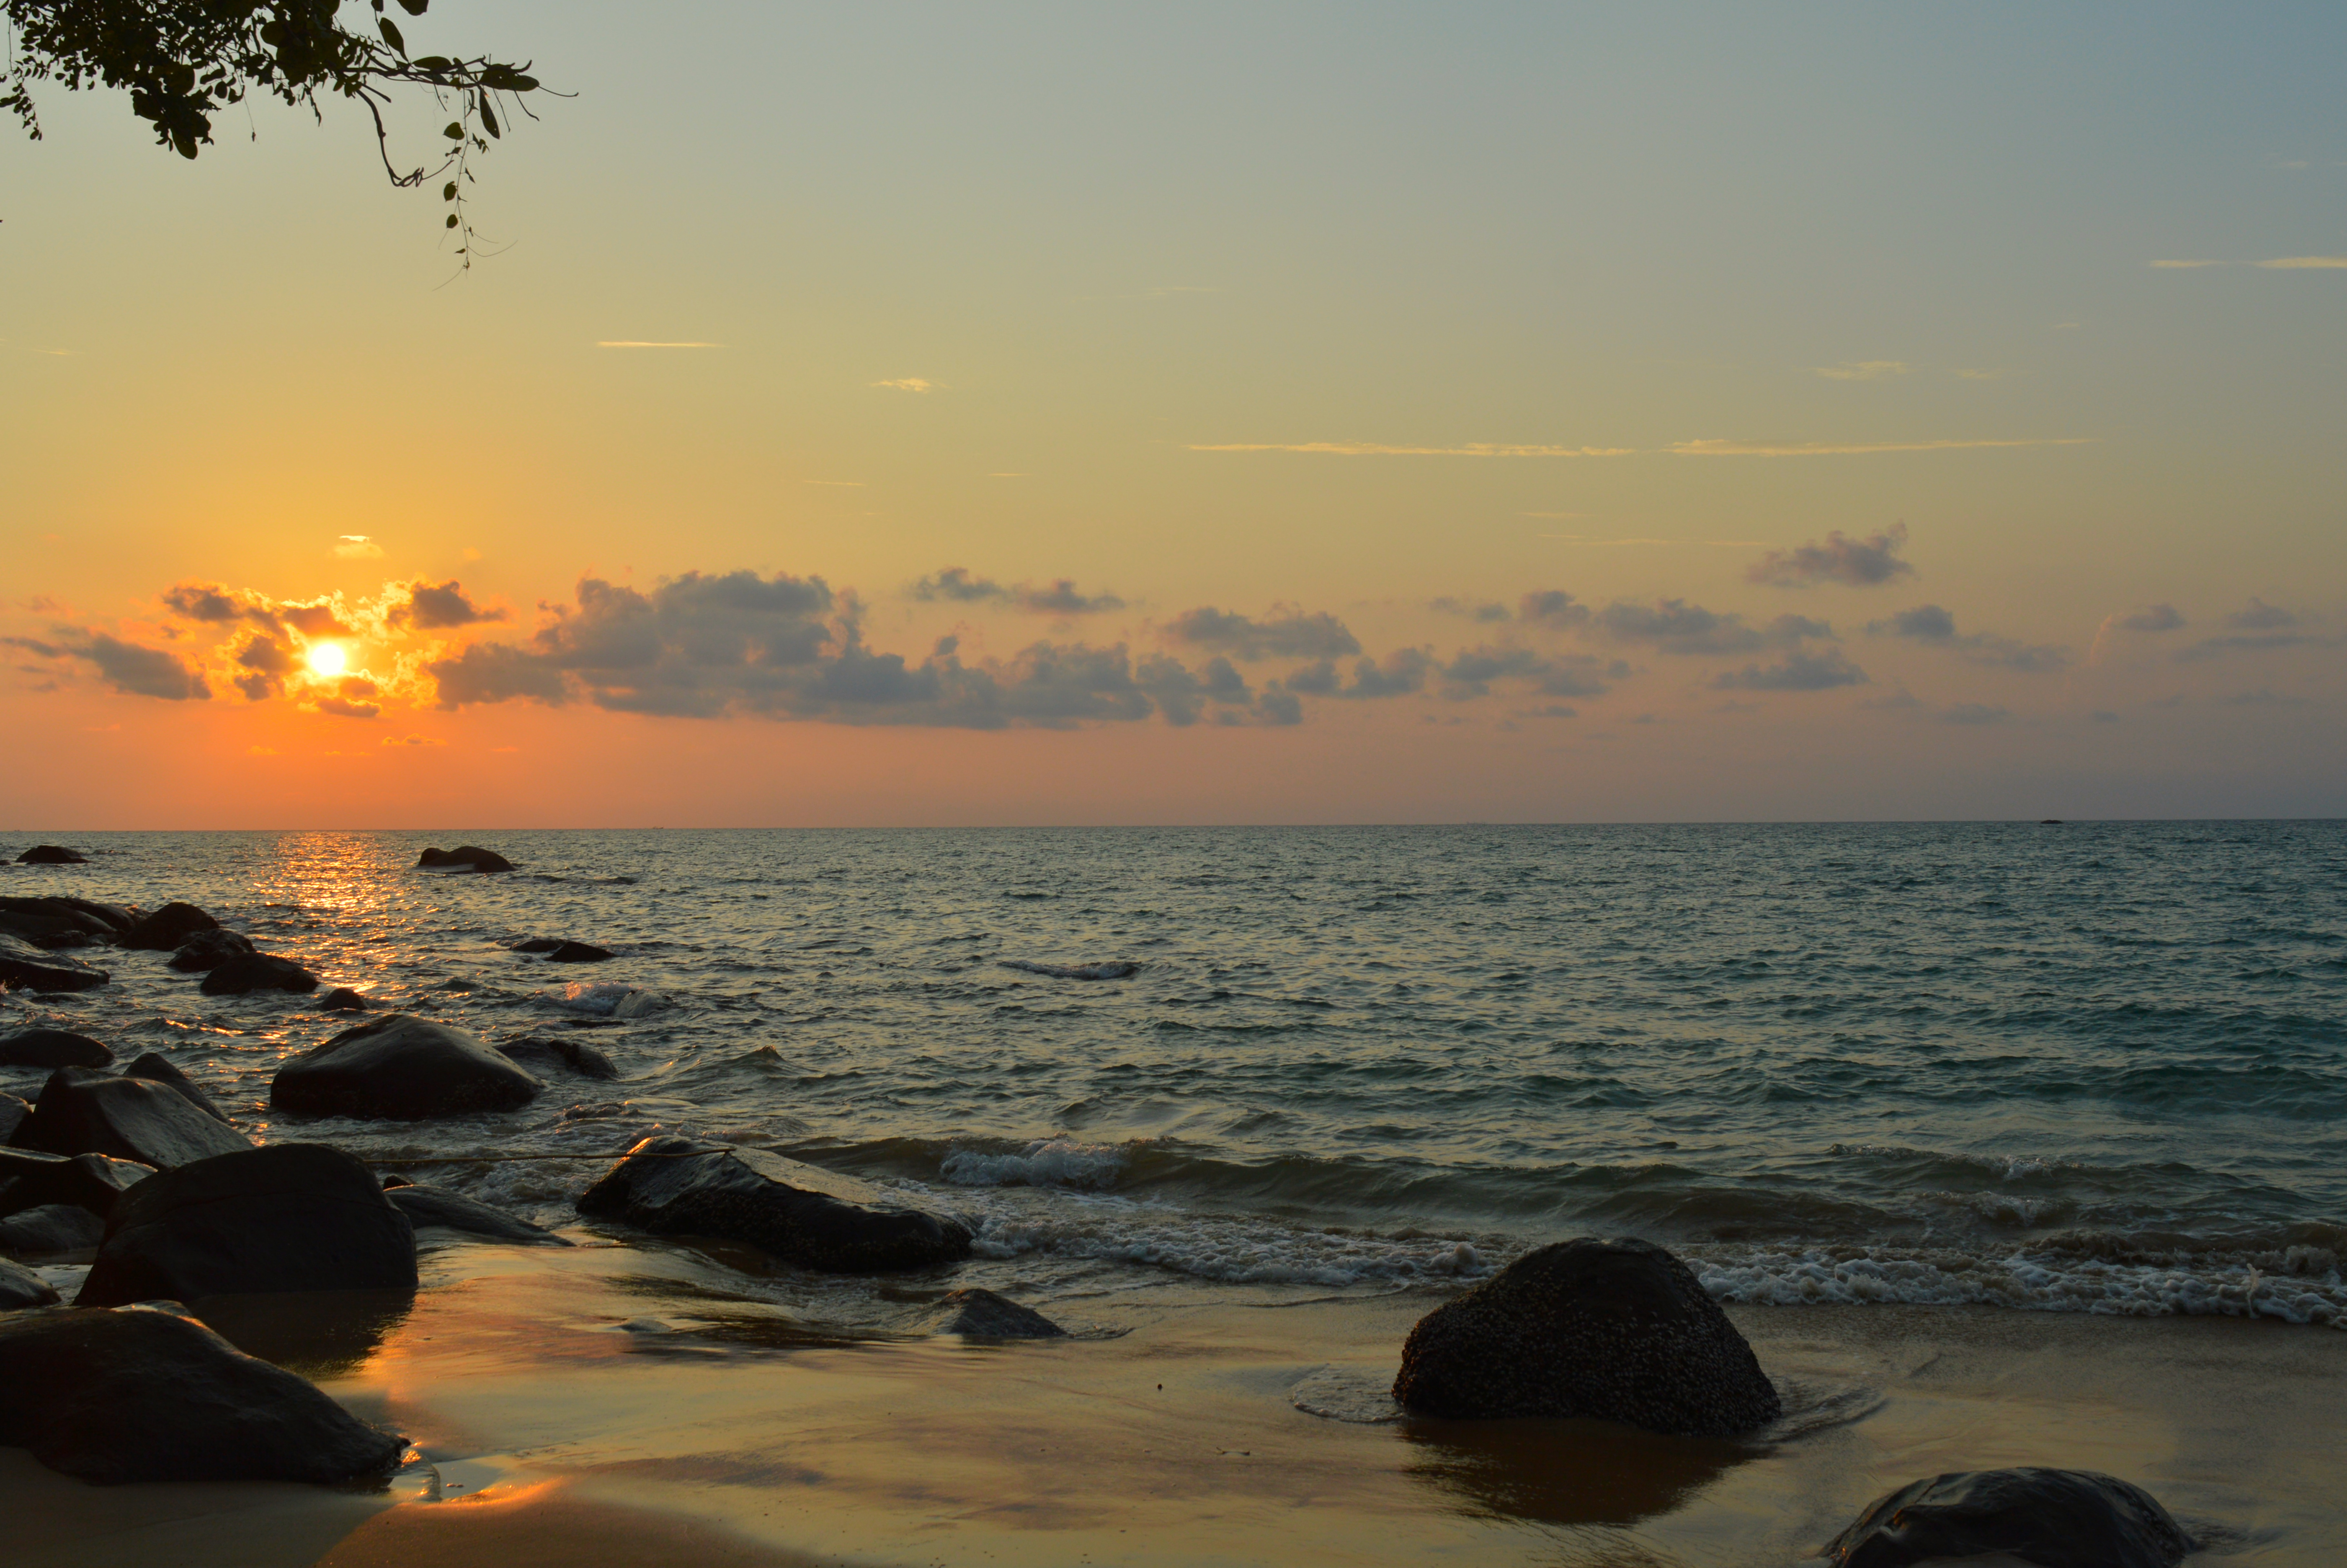
sunset, evening, sky, nature, landscape, dusk, mood, afterglow, romantic, sea, atmosphere, atmospheric, body of water, horizon, ocean, beach, sunrise, shore, coast, cloud, tropics, wave, morning, sun, vacation, water, tree, calm, coastal and oceanic landforms, rock, wind wave, sunlight, dawn, reflection, bay, caribbean, sound, sand, tourism, island, palm tree, astronomical object